Group T2

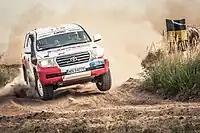
Group T2 Toyota Land Cruiser VDJ200

In relation to motorsport, Group T2 is a set of technical specifications for series production cross-country cars used in off-road Cross-Country Rallying (also called Rally Raid). The group is governed by the Fédération Internationale de l'Automobile (FIA) and defined in appendix J, article 284 of its International Sporting Code. The cars must use a bodyshell and apart from safety features such as a roll cage and upgraded suspension and wheels, must retain features of the series production car unlike the thoroughbred race prototypes in Group T1, which have more freedom surrounding the chassis build and other parts. The cars in T2 must be homologated with a series production build requirement of 1000 identical units.